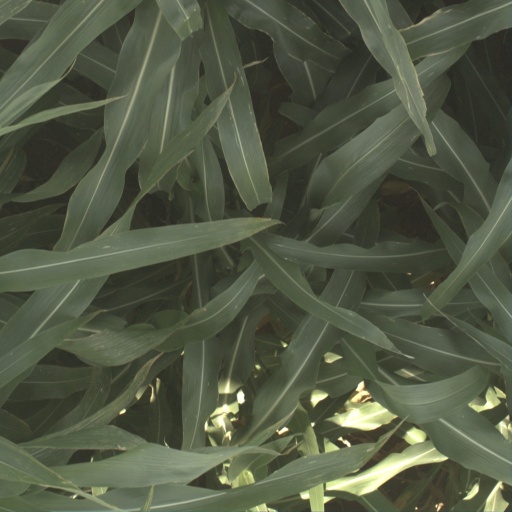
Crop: sorghum